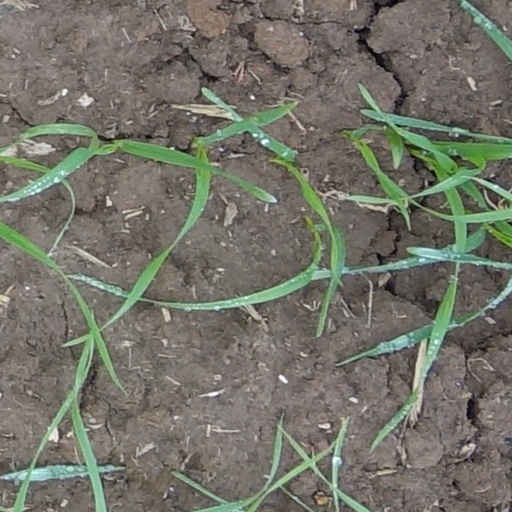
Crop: wheat